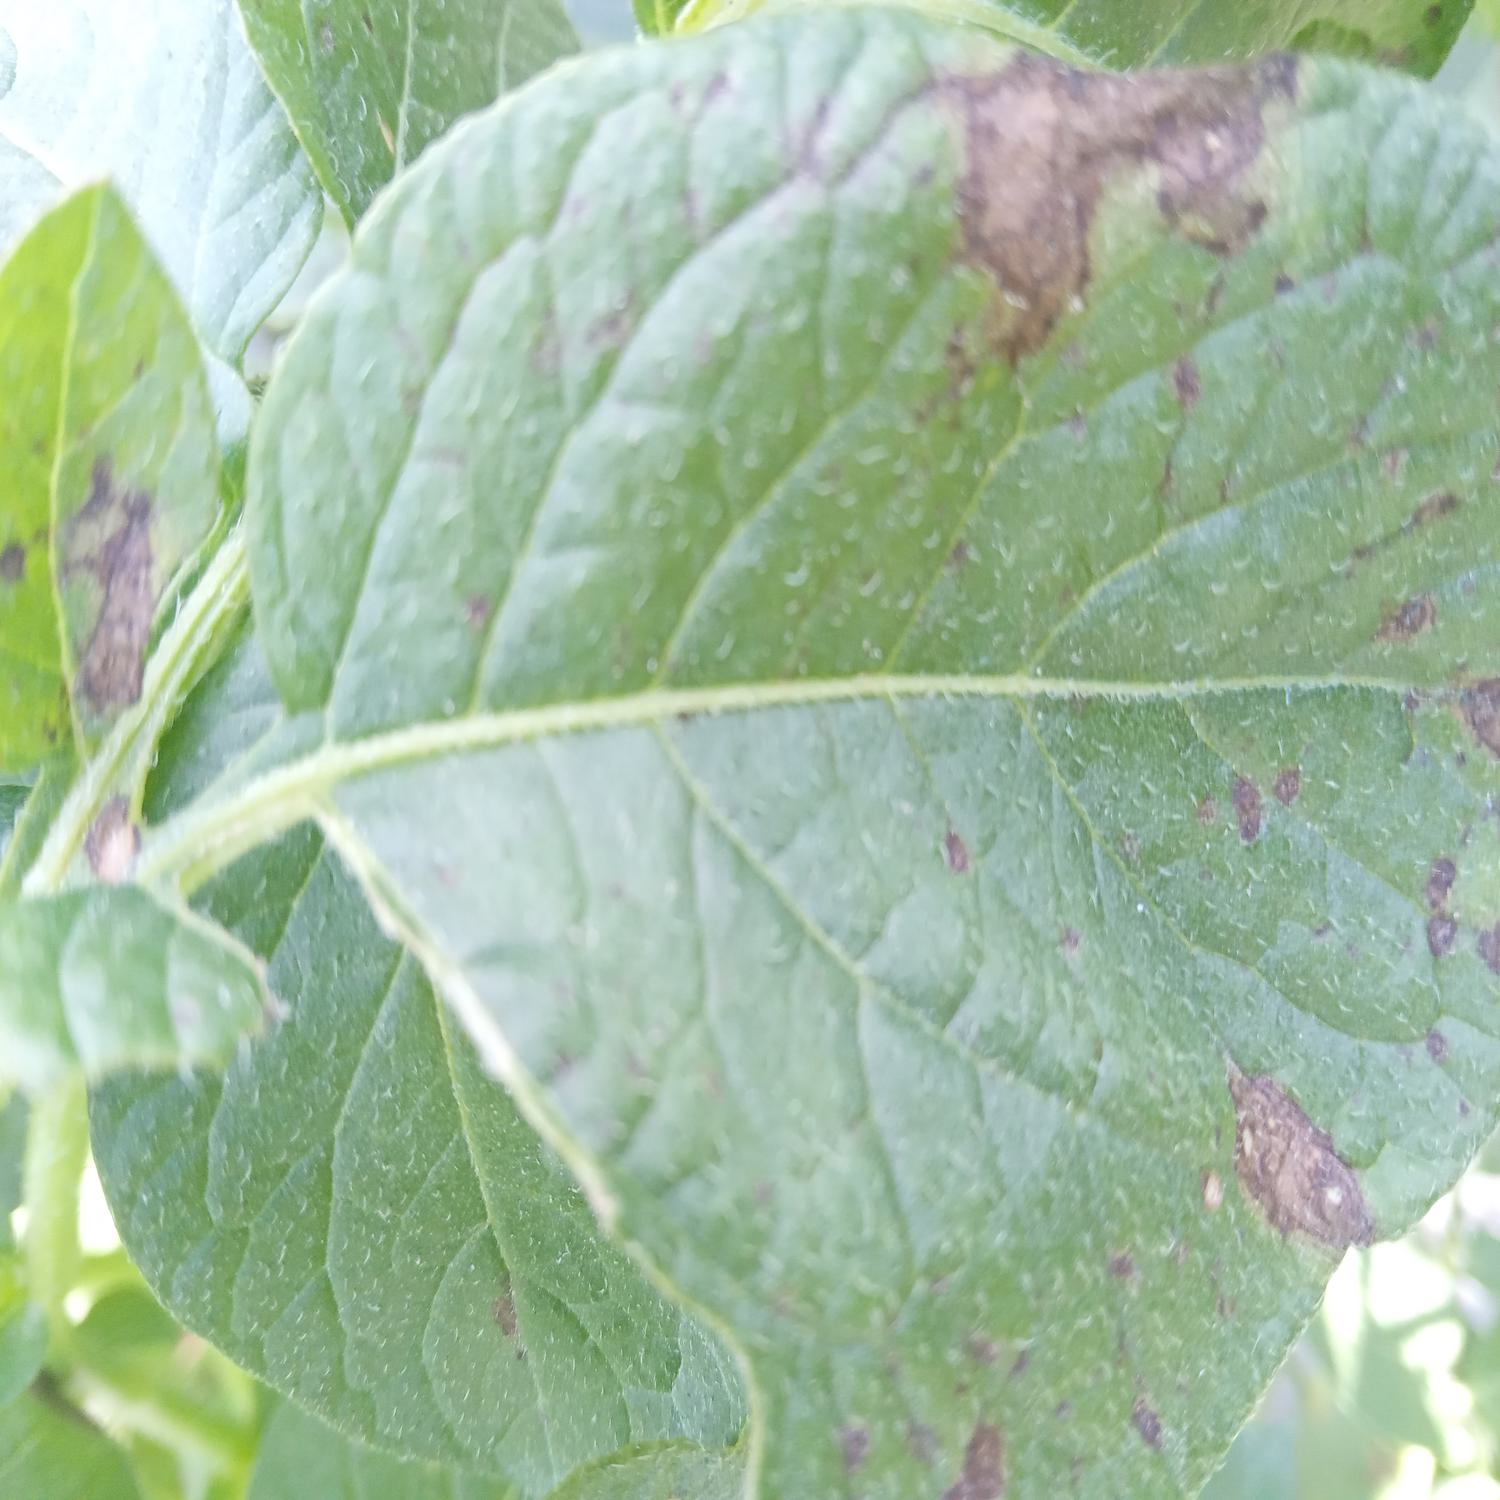
Label: Fungi